Barnoldswick Railway

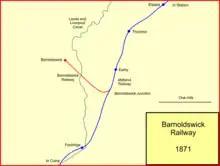
The Barnoldswick branch line

Barnoldswick was a small cotton weaving community. Local industry was hampered by poor transport links, although this was mitigated by the opening of a local part of the Leeds and Liverpool Canal in the last decade of the 18th century.